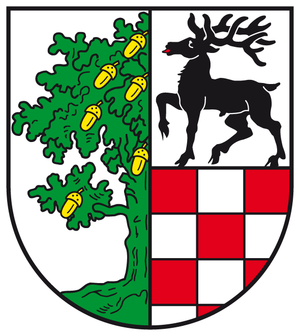
Bad Sachsa est une ville d'Allemagne située en Basse-Saxe dans l'arrondissement de Göttingen.